Scott Dunbier

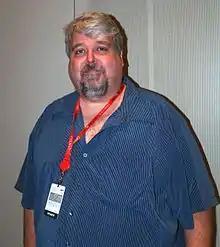
Dunbier at the 2013 New York Comic Con

Scott Dunbier is an American comic book editor, best known as the Special Projects Editor at IDW Publishing.